Diamond Jenness

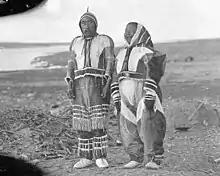
Hubert Wilkins photograph of Ikpukhuak and his shaman wife Higalik

Jenness spent two years with the Copper Inuit and lived as an adopted son of a hunter named Ikpukhuak and his shaman wife Higalik (name meaning Ice House). During that time he hunted and travelled with his "family," sharing both their festivities and their famine. By living with this Inuit family and partaking in their everyday experiences, Jenness did something that was "not often employed by other ethnologists" at the time: he lived with the people who were the subjects of his fieldwork. As Morrison in his “Arctic Hunters: The Inuit and Diamond Jenness” states: “His goal was to understand the Copper Inuit on their own terms, not in relation to some preconceived ‘ladder of creation’ with Europeans perched firmly at the top.”